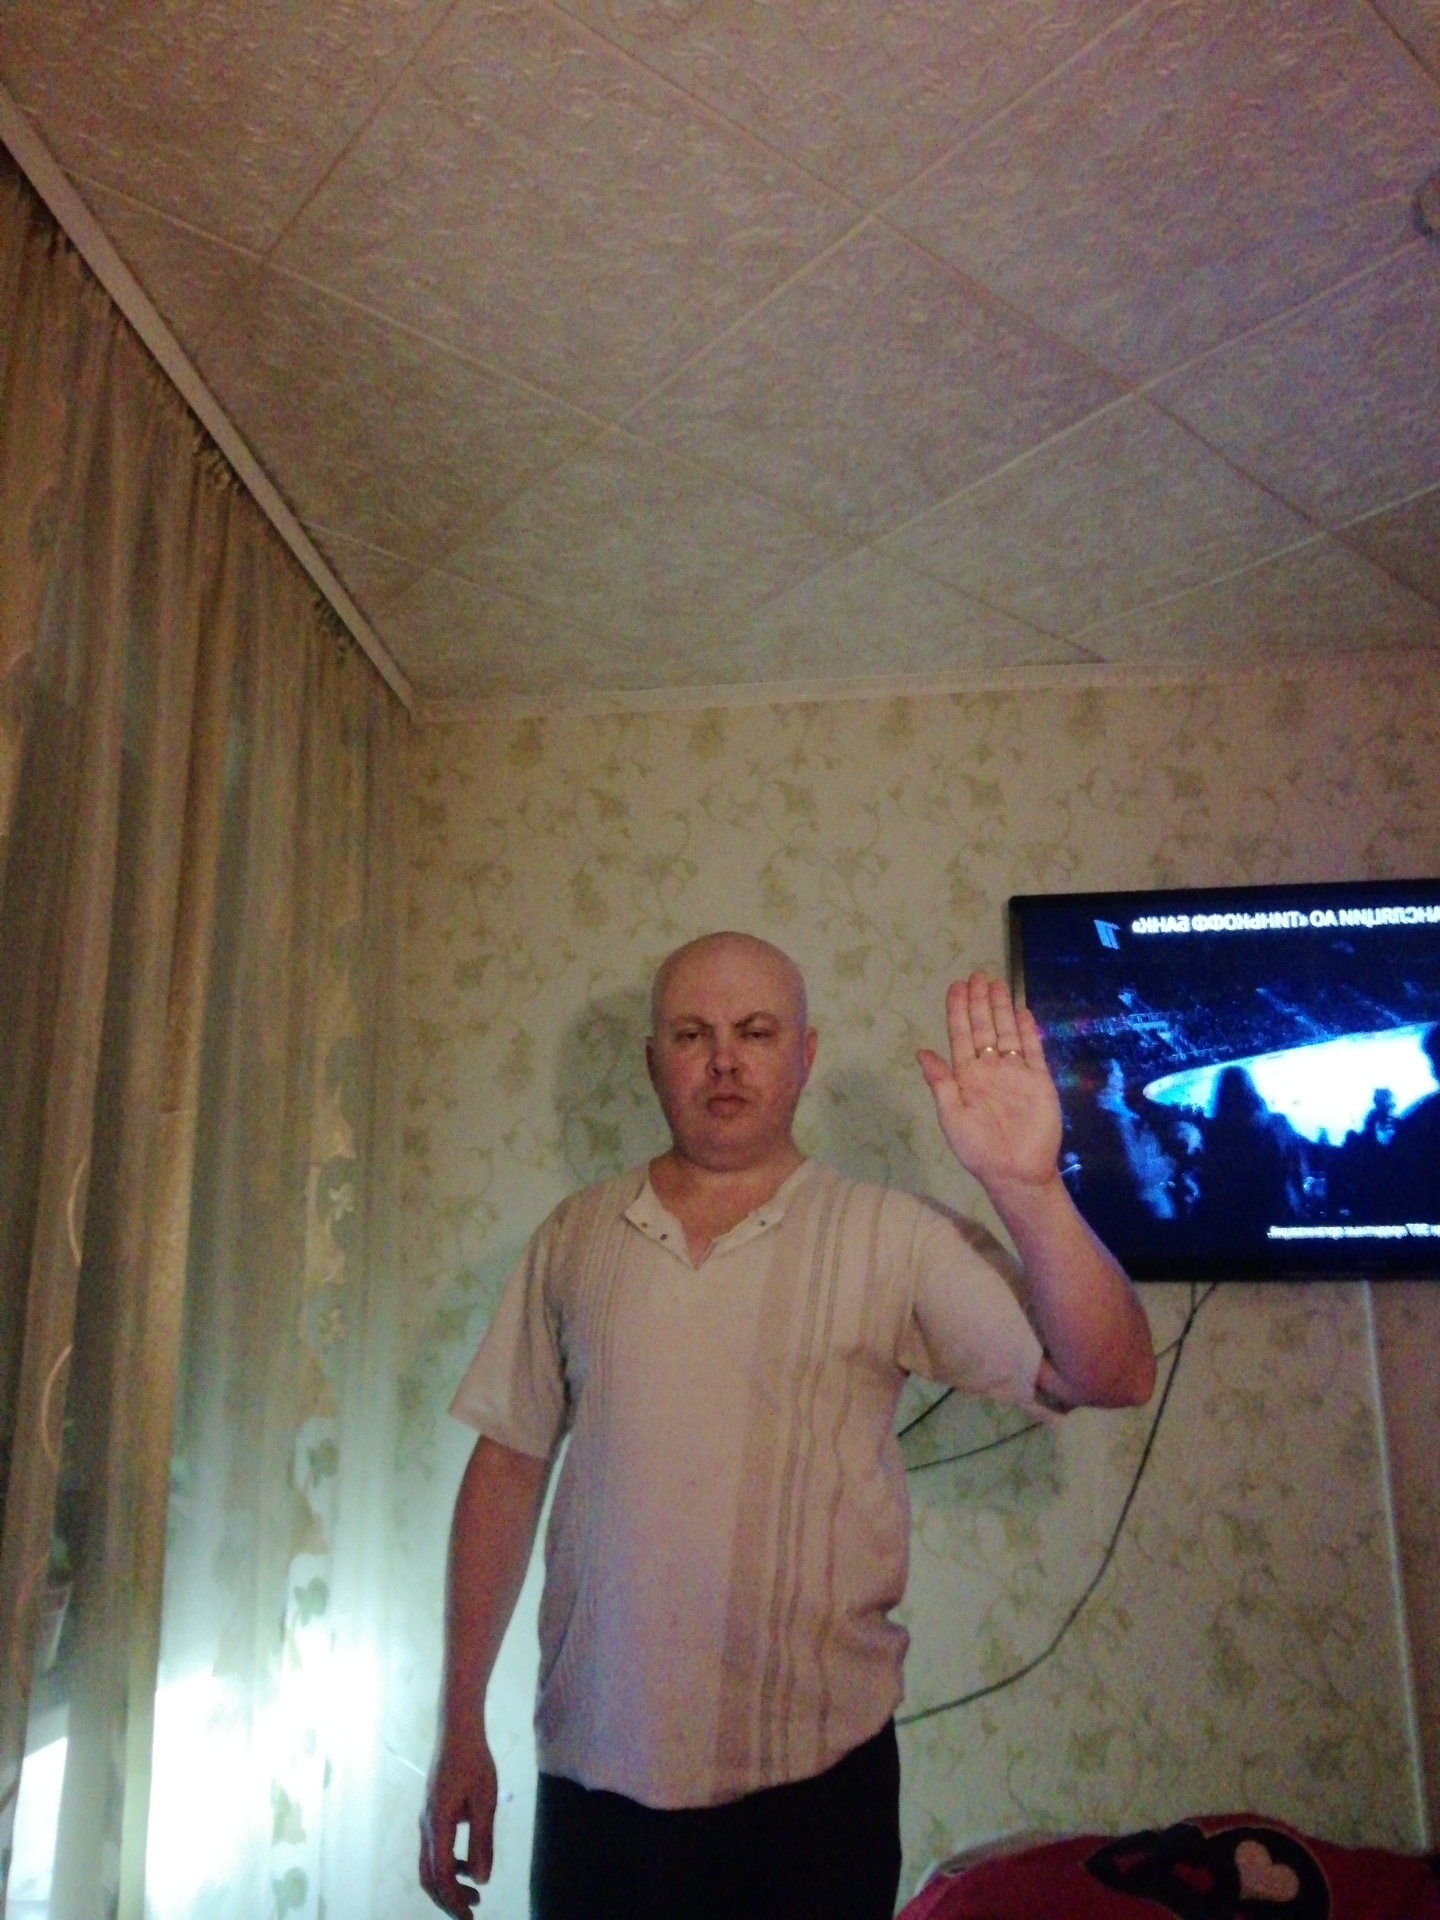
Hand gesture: stop